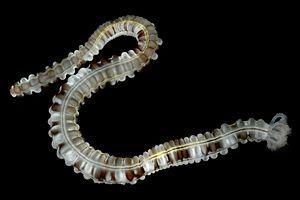
Holothurie-serpent collante (Euapta godeffroyi). Spécimen trouvé à Kosrae, Micronésie Español: Pepino de mar de Godeffroy (Euapta godeffroyi), de Kosrae, Micronesia
L’holothurie-serpent collante est une espèce de concombre de mer de la famille des Synaptidae.
Les holothuries synaptides constituent une famille d'holothuries, de l'ordre des Apodida, souvent appelées « holothuries-serpents » en raison de leur forme allongée.
Les Euapta sont un genre d'holothuries, de la famille des Synaptidae.